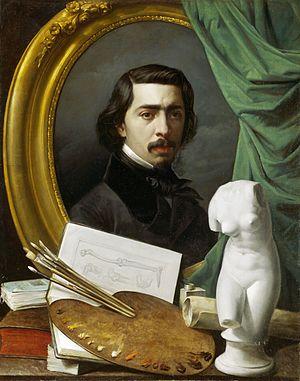
Autoportrait de Carlos Esquivel y Rivas réalisé à l'huile sur toile (92 × 73,5 cm) en 1856.
Carlos María Esquivel y Rivas, né à Séville en 1830 et mort à Madrid en 1867, est un peintre espagnol romantique et portraitiste.